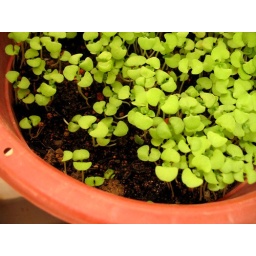
tiny basil plants in a pot